Chrysler Valiant

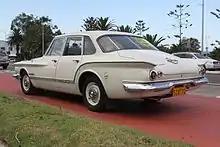
SV1 Valiant sedan

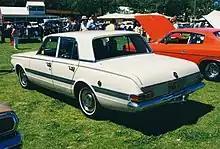
AP6 Valiant Regal Sedan

In March 1962, Chrysler replaced the American 1961-model R Valiant with the American 1962 SV1 (S Series) Valiant. The SV1 used the same body shell as the RV1, with cosmetic changes including the deletion of the simulated spare wheel on the bootlid, and round tail lamps replacing the R-model's cat-eye shaped ones. There was a revised radiator grille and new exterior trim.